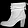
Label: Ankle boot